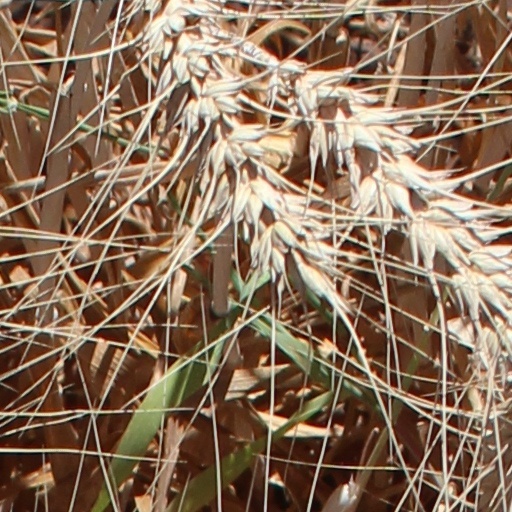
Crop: wheat